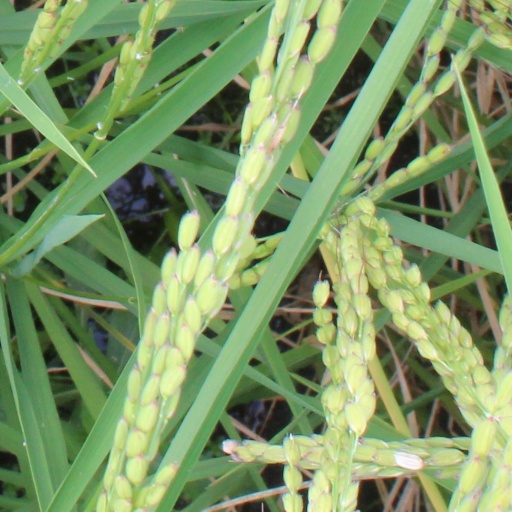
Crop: rice